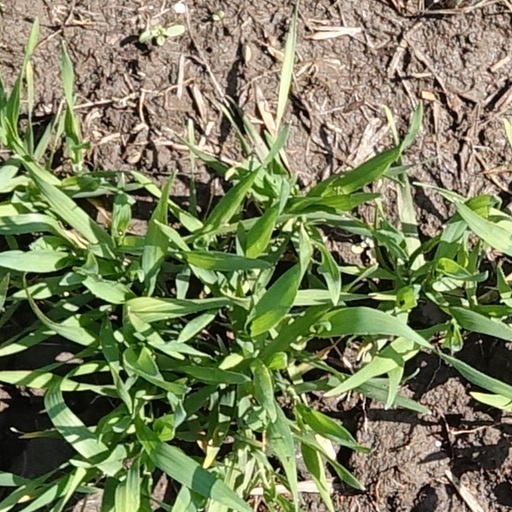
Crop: wheat